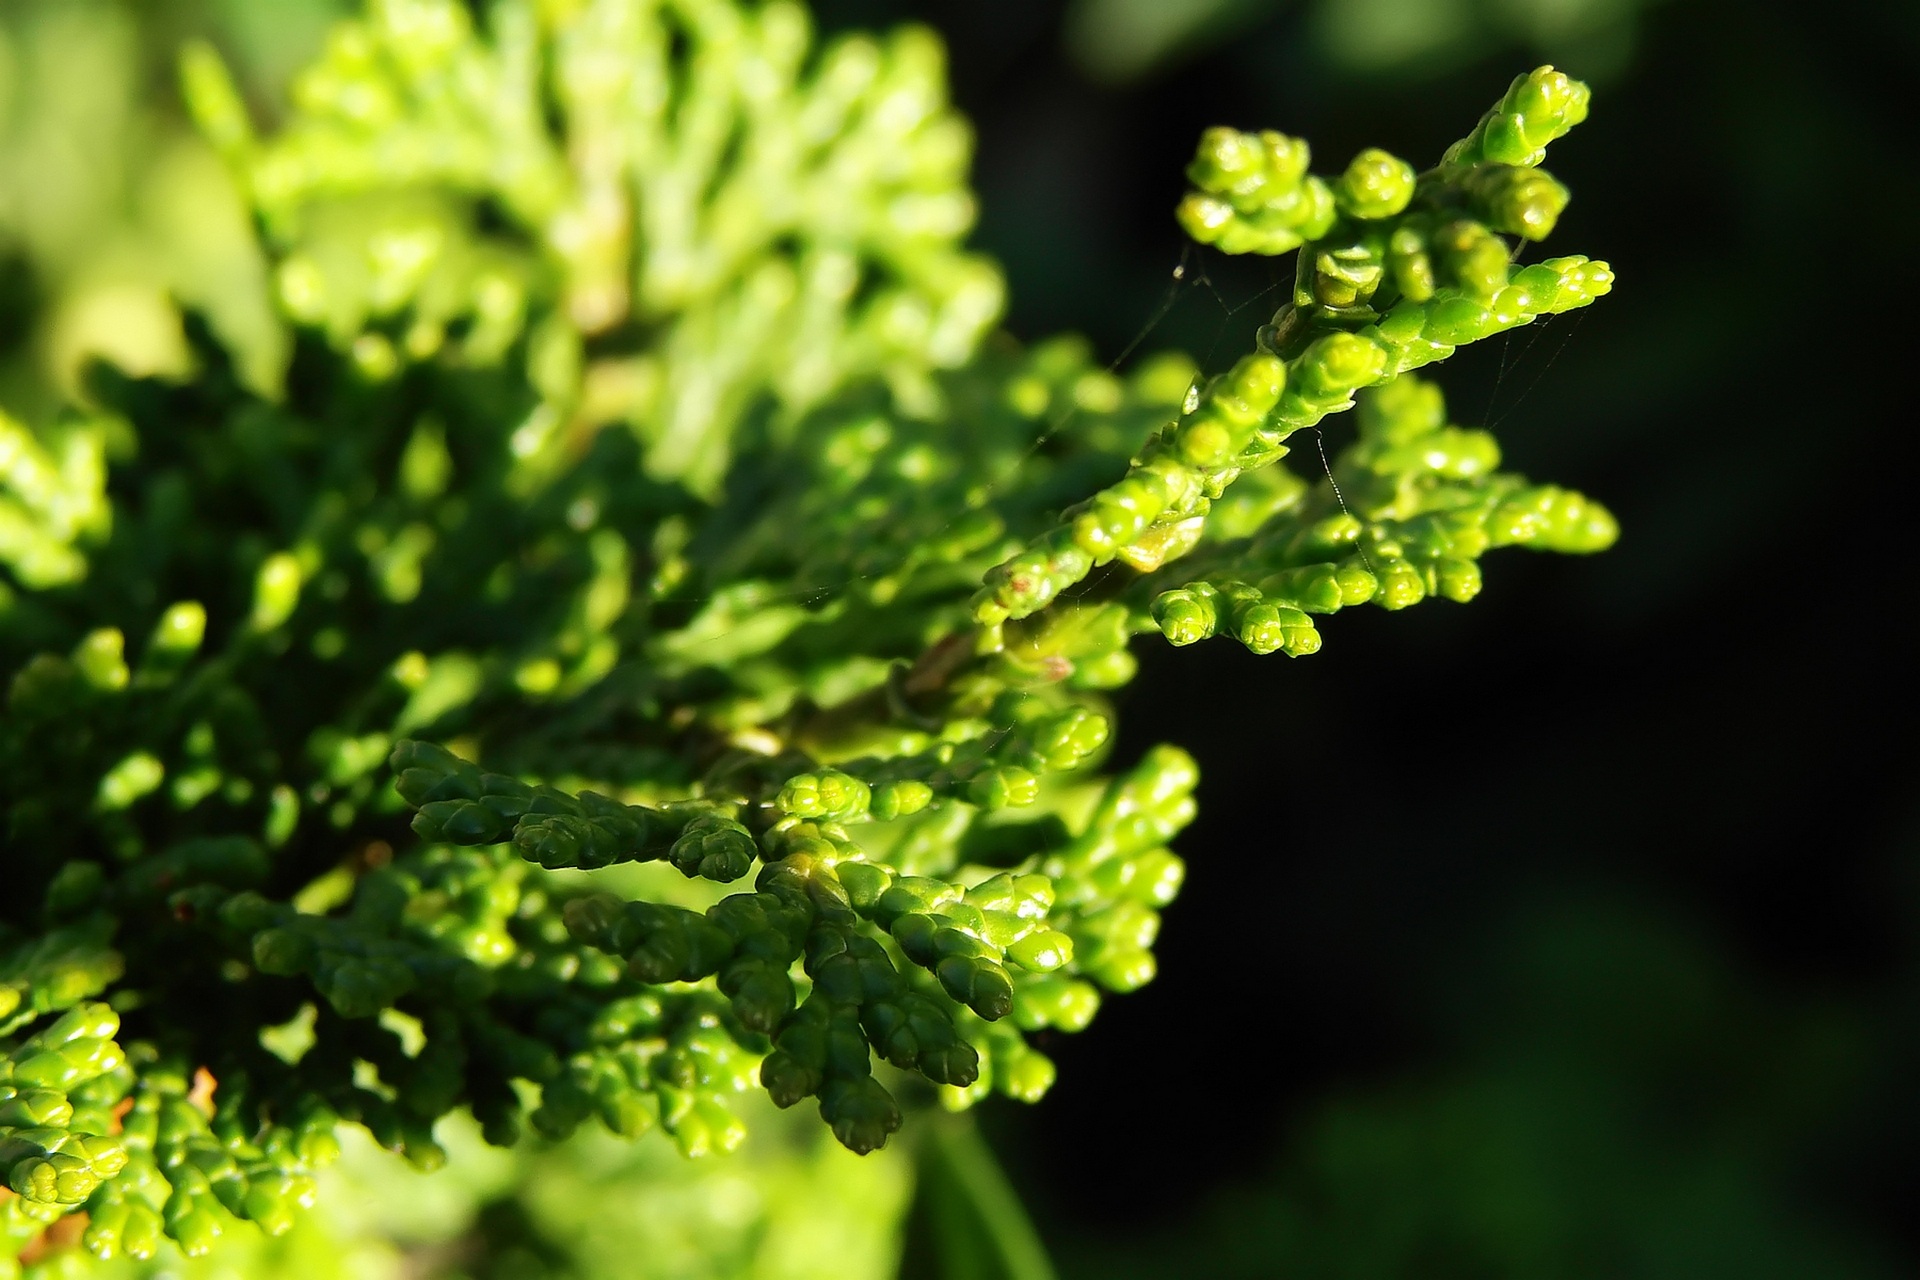
tree, nature, branch, plant, leaf, flower, bush, food, green, herb, produce, natural, botany, flora, green plant, shrub, macro photography, flowering plant, plant stem, woody plant, land plant, ferns and horsetails